Guy Scott

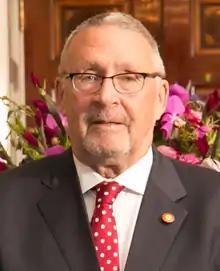
Scott in August 2014

Guy Lindsay Scott (born 1 June 1944) is a Zambian politician, who served as acting president of Zambia from 2014 to 2015, and was the 12th vice president from 2011 to 2014. Scott became acting president upon Michael Sata's death in office on 28 October 2014. This made him the first head of state of European descent in mainland Africa since F. W. de Klerk in 1989.